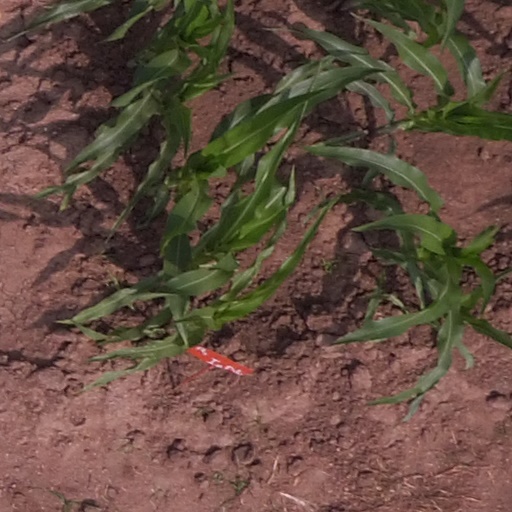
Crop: maize; corn